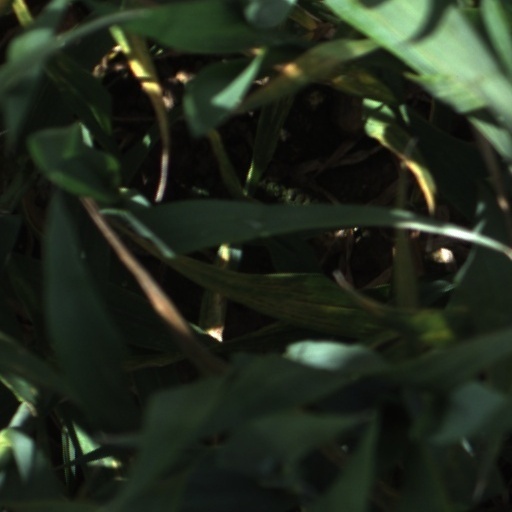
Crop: wheat